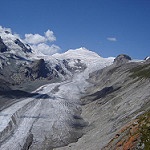
Label: glacier